Attack of the Mutant Penguins

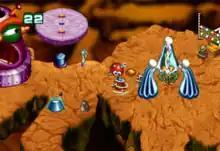
Gameplay screenshot of the Atari Jaguar version, showing Bernard killing an alien penguin with a pan, as another alien penguins becomes a mutant

Controlling either Bernard or Rodney, the main objective of the game is to kill alien penguins before they reach and trigger the Doomscale. In some levels, the alien penguins will try to reach a transformation station and turn into their mutant form, weighing three times more than their alien form on the Doomscale. The helpful penguins of Earth also appear on the playfield to reach and counteract the aliens' weight on the Doomscale. They can fight against alien penguins in real-time, however they can also be accidentally killed by traps or caught into the player's attack range. If the alien penguins outweigh the helpful penguins on the Doomscale, it will trigger the weapon and the game is over.